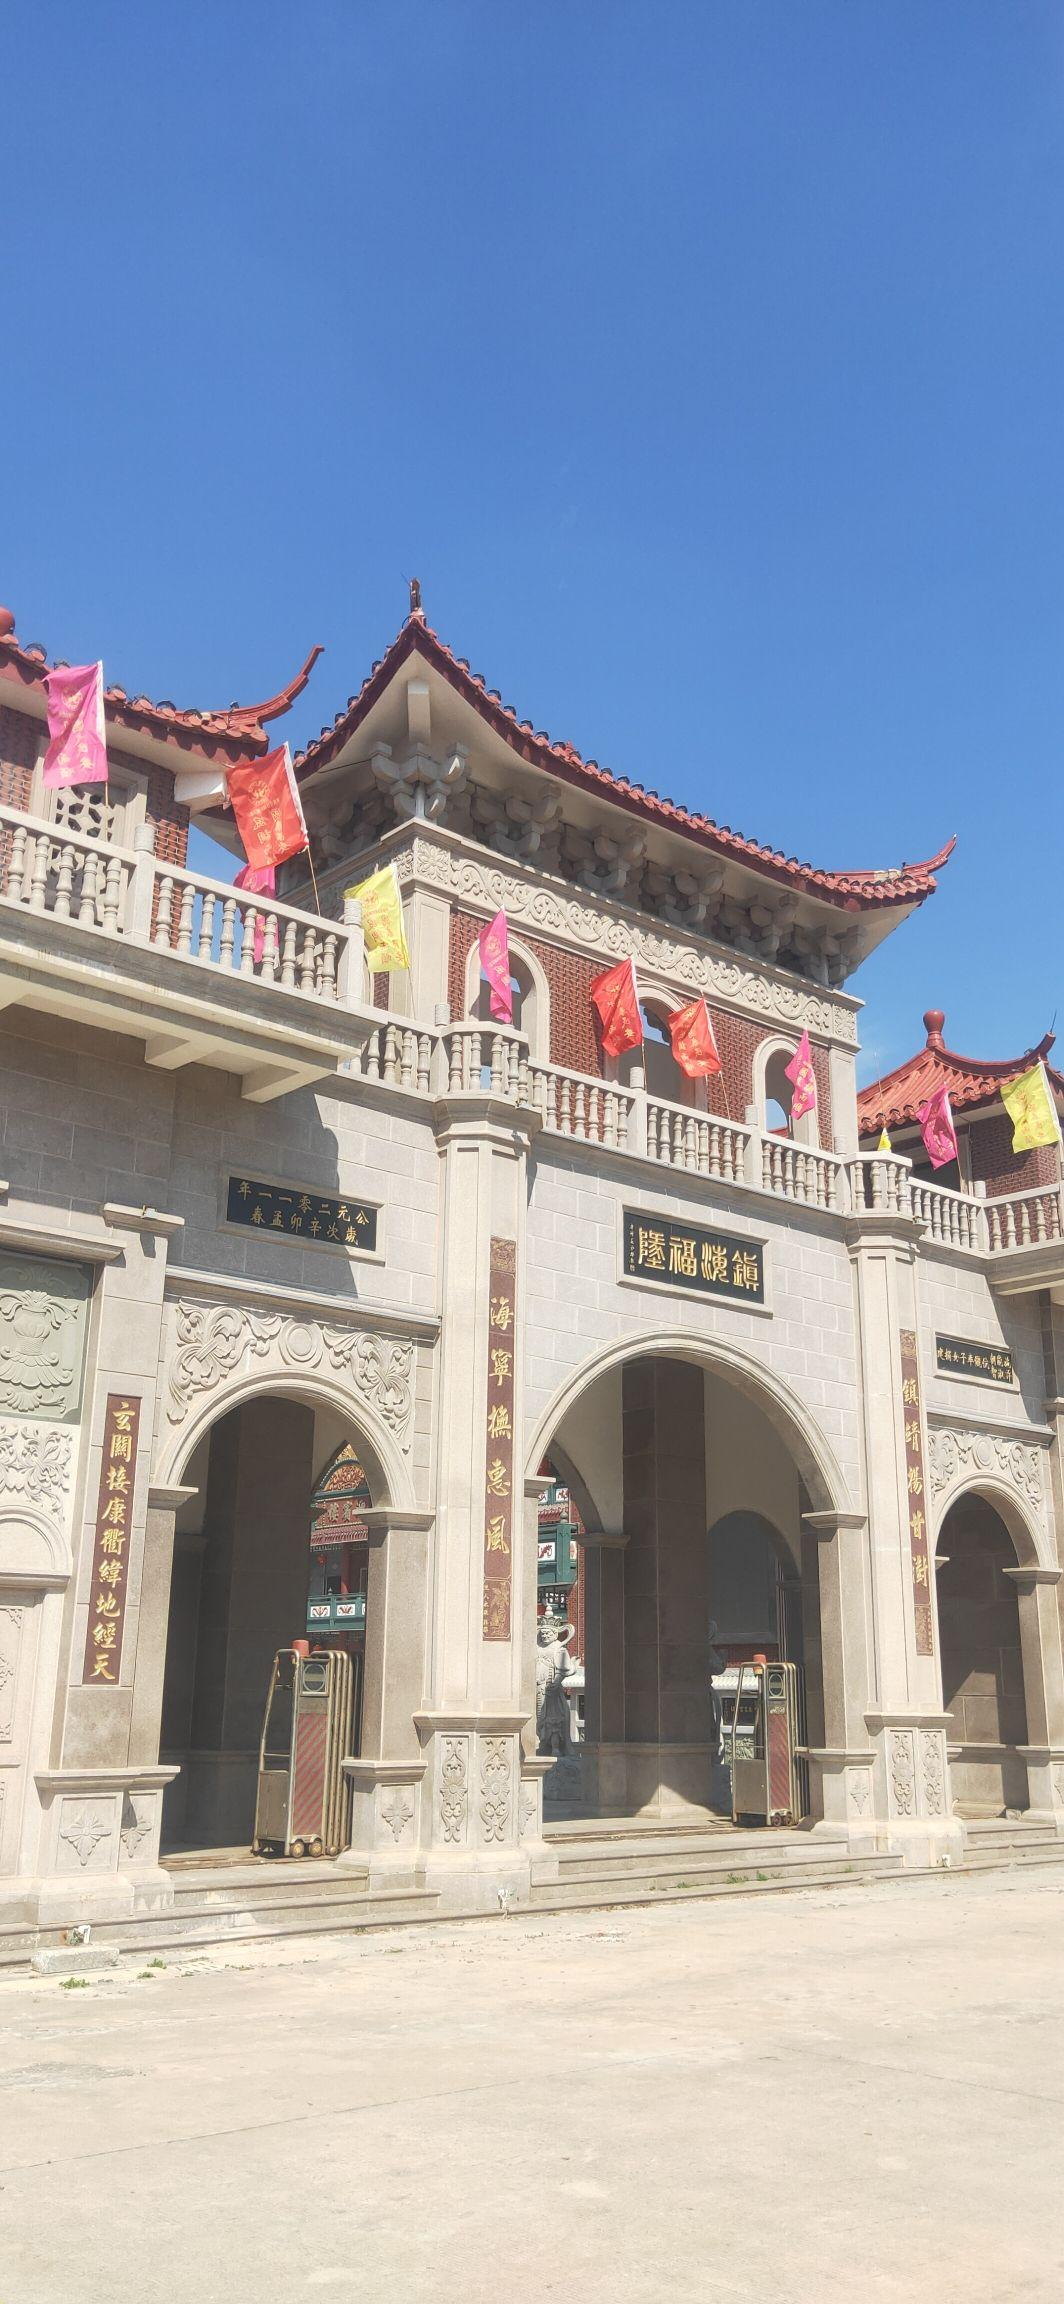
地标名称：镇海宫
所在城市：泉州市·晋江市